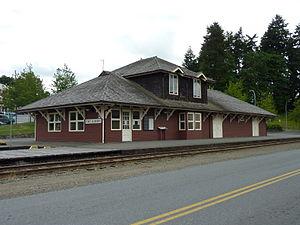
Cet article recense les lieux patrimoniaux du district régional d'Alberni-Clayoquot inscrit au répertoire des lieux patrimoniaux du Canada, qu'ils soient de niveau provincial, fédéral ou municipal.